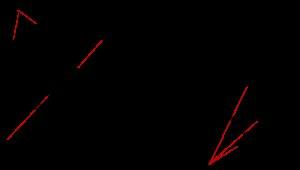
Le système nerveux est un système biologique animal responsable de la coordination des actions avec l'environnement extérieur et de la communication rapide entre les différentes parties du corps. Les êtres vivants dotés d'un système nerveux sont nommés eumétazoaires.